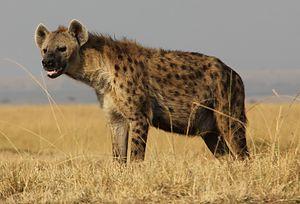
Le cheval du Namib constitue une population de chevaux sauvages vivant dans le Namib, un désert de l'Afrique australe. Issu des rares populations de chevaux féraux du continent africain, son origine reste peu claire, plusieurs théories étant avancées, sans que les tests génétiques ne permettent de conclure.